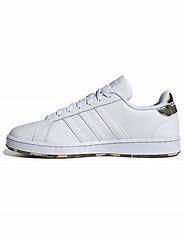
Brand: adidas
Model: neo Adidas NEO Grand Court